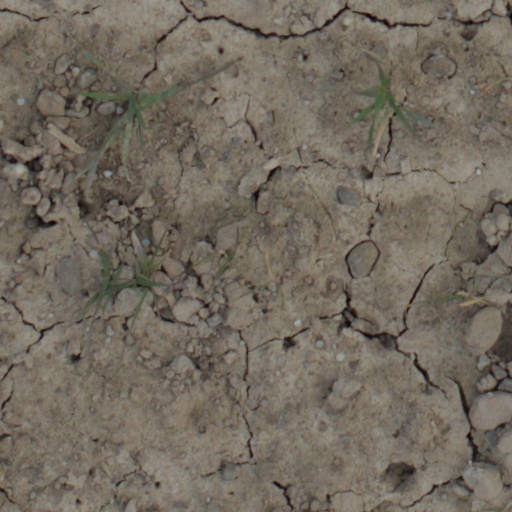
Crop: wheat